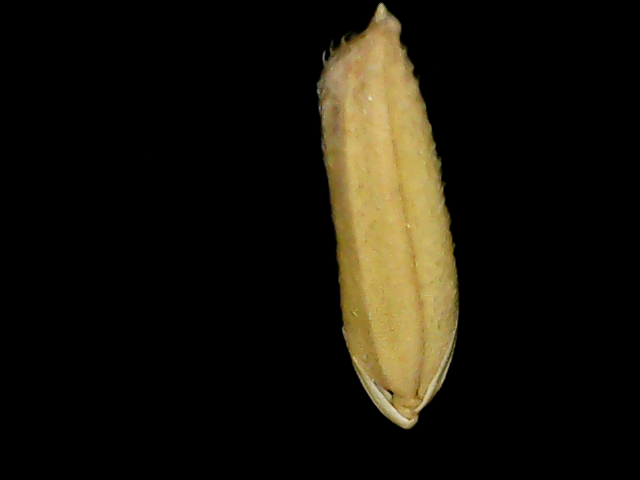
Rice variety: Binadhan14